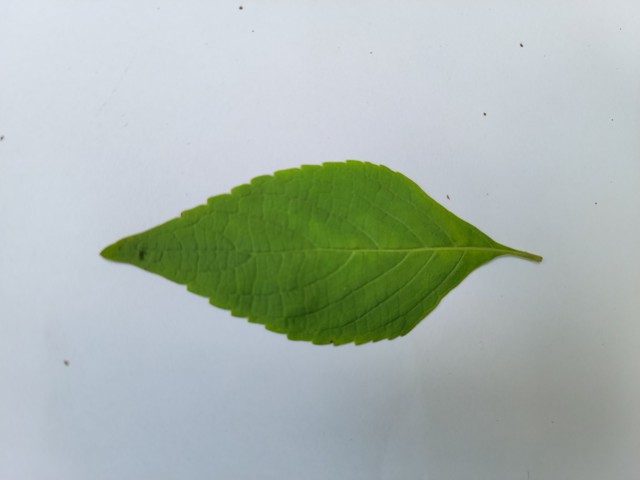
Plant: ramtulsi